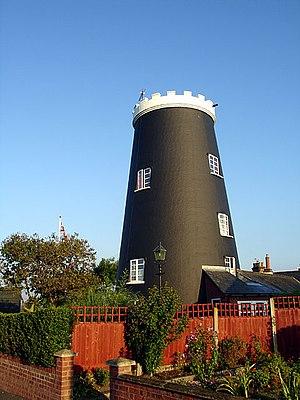
Bungay est une ville dans le district de East Suffolk du comté de Suffolk en Angleterre. Sa population est de 5 127 habitants.